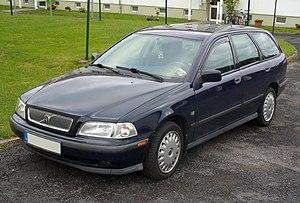
La Volvo S40 est une berline compacte produite par le constructeur automobile suédois Volvo de 1995 à 2012. La première génération fut produite entre 1995 et 2004 en berline S40 et break V40, la seconde, de 2004 à 2012 en berline S40 et break V50. Elle a remplacé les 440/460 avant de se faire remplacer par la Volvo V40
La Volvo S40 est une berline compacte produite par le constructeur automobile suédois Volvo de 1995 à 2012. La première génération est produite de 1995 et 2004 en berline S40 et break V40, la seconde, de 2004 à 2012 en berline S40 et break V50. Elle succède aux 440/460 avant d'être remplacé par la V40 deuxième du nom.